Powhatan Methodist Church

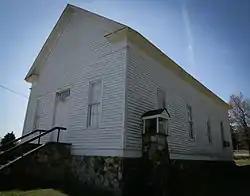

The Powhatan Methodist Church is a historic church on Arkansas Highway 25 in Powhatan, Arkansas. It is a single-story wood-frame structure with a gable roof and a stone foundation. The main (only) entrance is in the east facade, and consists of a double door topped by a transom window. Flanking bays are filled with sash windows, identical to those found on the other facades. The interior has retained a number of original furnishings, including its pews and a pump organ. The church was built in 1872, probably replacing an earlier log structure used by its congregation, which was founded in 1854.